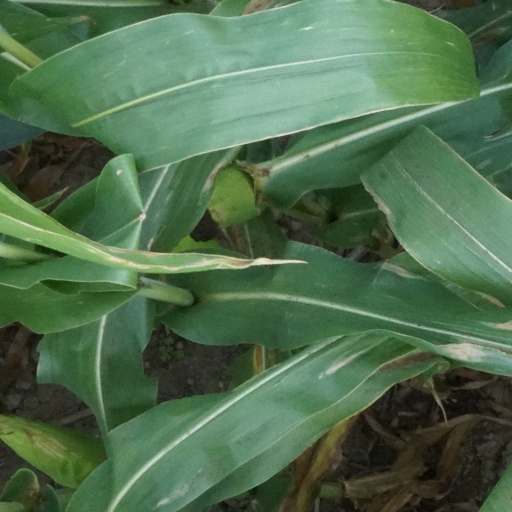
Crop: maize; corn